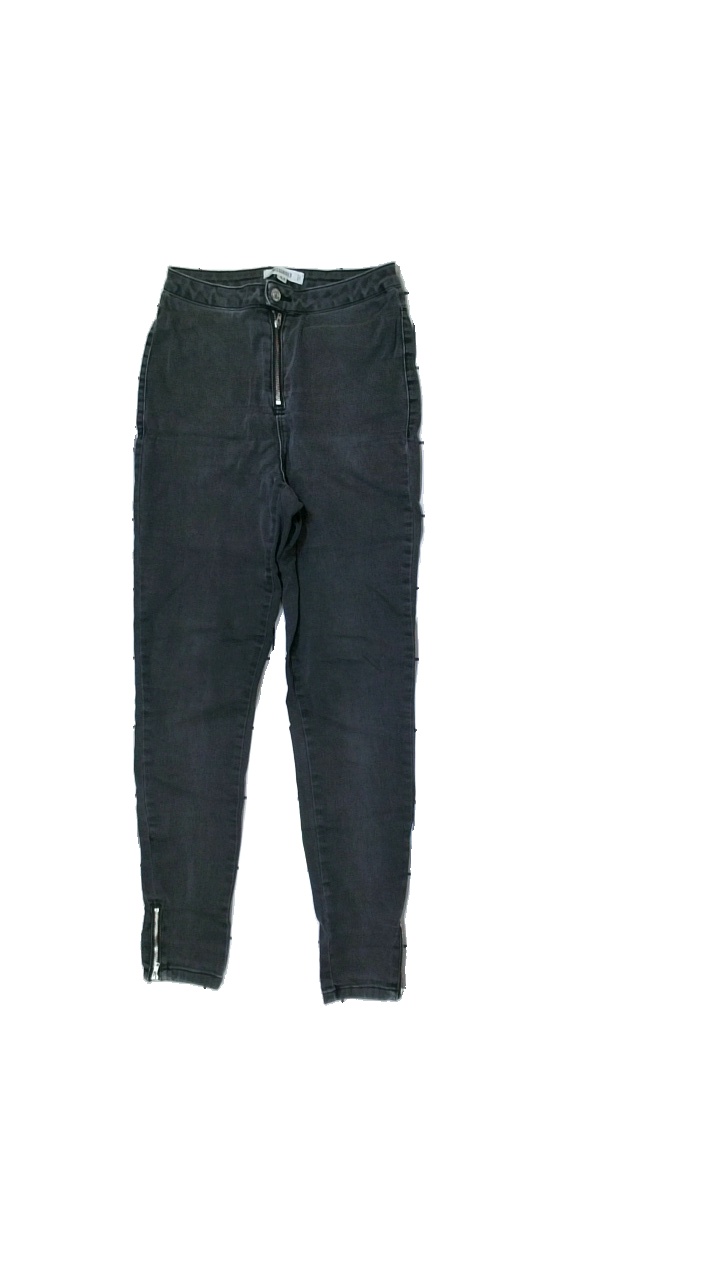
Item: Jeans (Ladies)
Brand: Missguided
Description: grey tight jeans
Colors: Grey
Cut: Tight
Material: unknown
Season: All
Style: Denim
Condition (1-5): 2
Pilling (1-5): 5
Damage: damaged elastane
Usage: Export
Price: <50